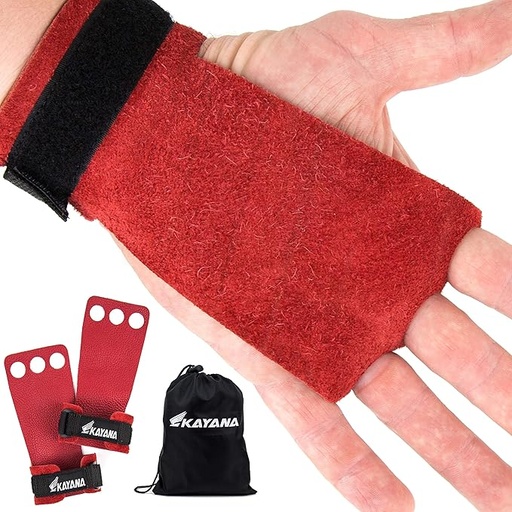
KAYANA 3 Hole Leather Gymnastics Hand Grips - Palm Protection and Wrist Support for Cross Training, Kettlebells, Pull ups, Weightlifting, Chin ups, Workout, & Exercise
About This HIGH-QUALITY HAND GRIPS – Are you tired of flimsy, low-quality grips that don’t give you the protection you need? Then try these premium KAYANA grips that are made with genuine, high-quality leather, and are ideal for gymnastics, weight lifting, cross training, pullups, kettlebells and so much more. IMPROVED, COMFORTABLE & DURABLE – KAYANA lightweight, flexible grips provide you with superior protection against wrist strains, calluses, hand tears, and blisters. Their improved design has a wider wrist strap that WILL NOT dig into your wrist. No more sore wrists! ELIMINATE SLIPPING – The open design allows your hands to breathe naturally, while also absorbing sweat and ensuring a strong grip for bars and lifts so that you can work on your muscles over and over again! ATTRACTIVE DESIGN – Available in several colors and sizes our grips are ideal for any hand size. Make sure to check out our youth sizes! And don’t forget that we offer 2-hole and 3-hole options. Do your workout in style! CARRYING BAG INCLUDED – KAYANA grips come with their own free bag so you can easily transport them to the gym, keeping them secure from and not letting them get tangled with your other items!
Brand: KAYANA
Category: Sporting Goods > Athletics > Gymnastics > Gymnastics Protective Gear > Gymnastics Grips